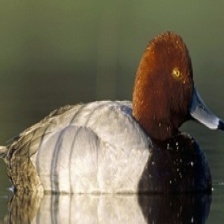
Species: RED HEADED DUCK
Scientific name: AYTHYA AMERICANA
ImageNet parent category: drake